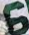
Number: 6